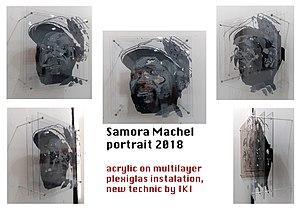
Imane Kamal Idrissi, née en 1984 à Casablanca, est une artiste peintre franco-marocaine.